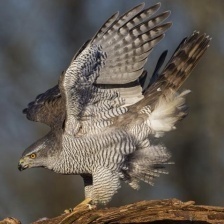
Species: NORTHERN GOSHAWK
Scientific name: ACCIPITER GENTILIS